Jacob Astley, 16th Baron Hastings

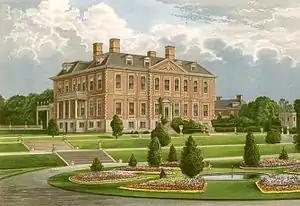
Melton Constable Hall, Norfolk

Hastings was the eldest son of Sir Jacob Astley, 5th Baronet, and Hester, daughter of Samuel Browne. He was educated at Magdalen College, Oxford. In 1817 he succeeded his father to the baronetcy and to the family seat of Melton Constable Hall in Norfolk.